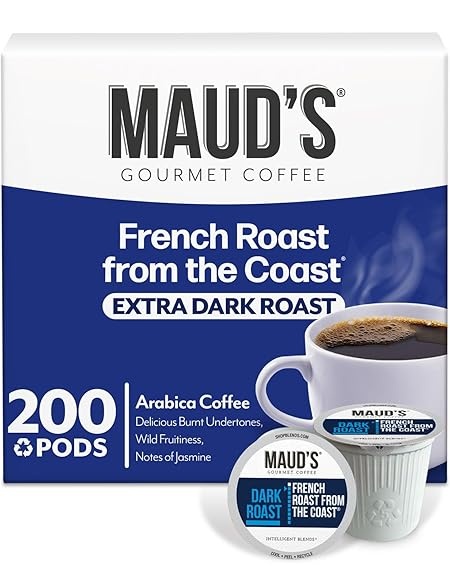
Maud's French Roast Coffee Pods, 200 ct, Dark Roast Coffee in Recyclable Single Serve Pods – 100% Arabica Coffee, Compatible with Keurig K Cups Maker
Brand: 3MGAMZ
Category: Food, Beverages & Tobacco > Beverages > Coffee > Coffee Pods & Capsules